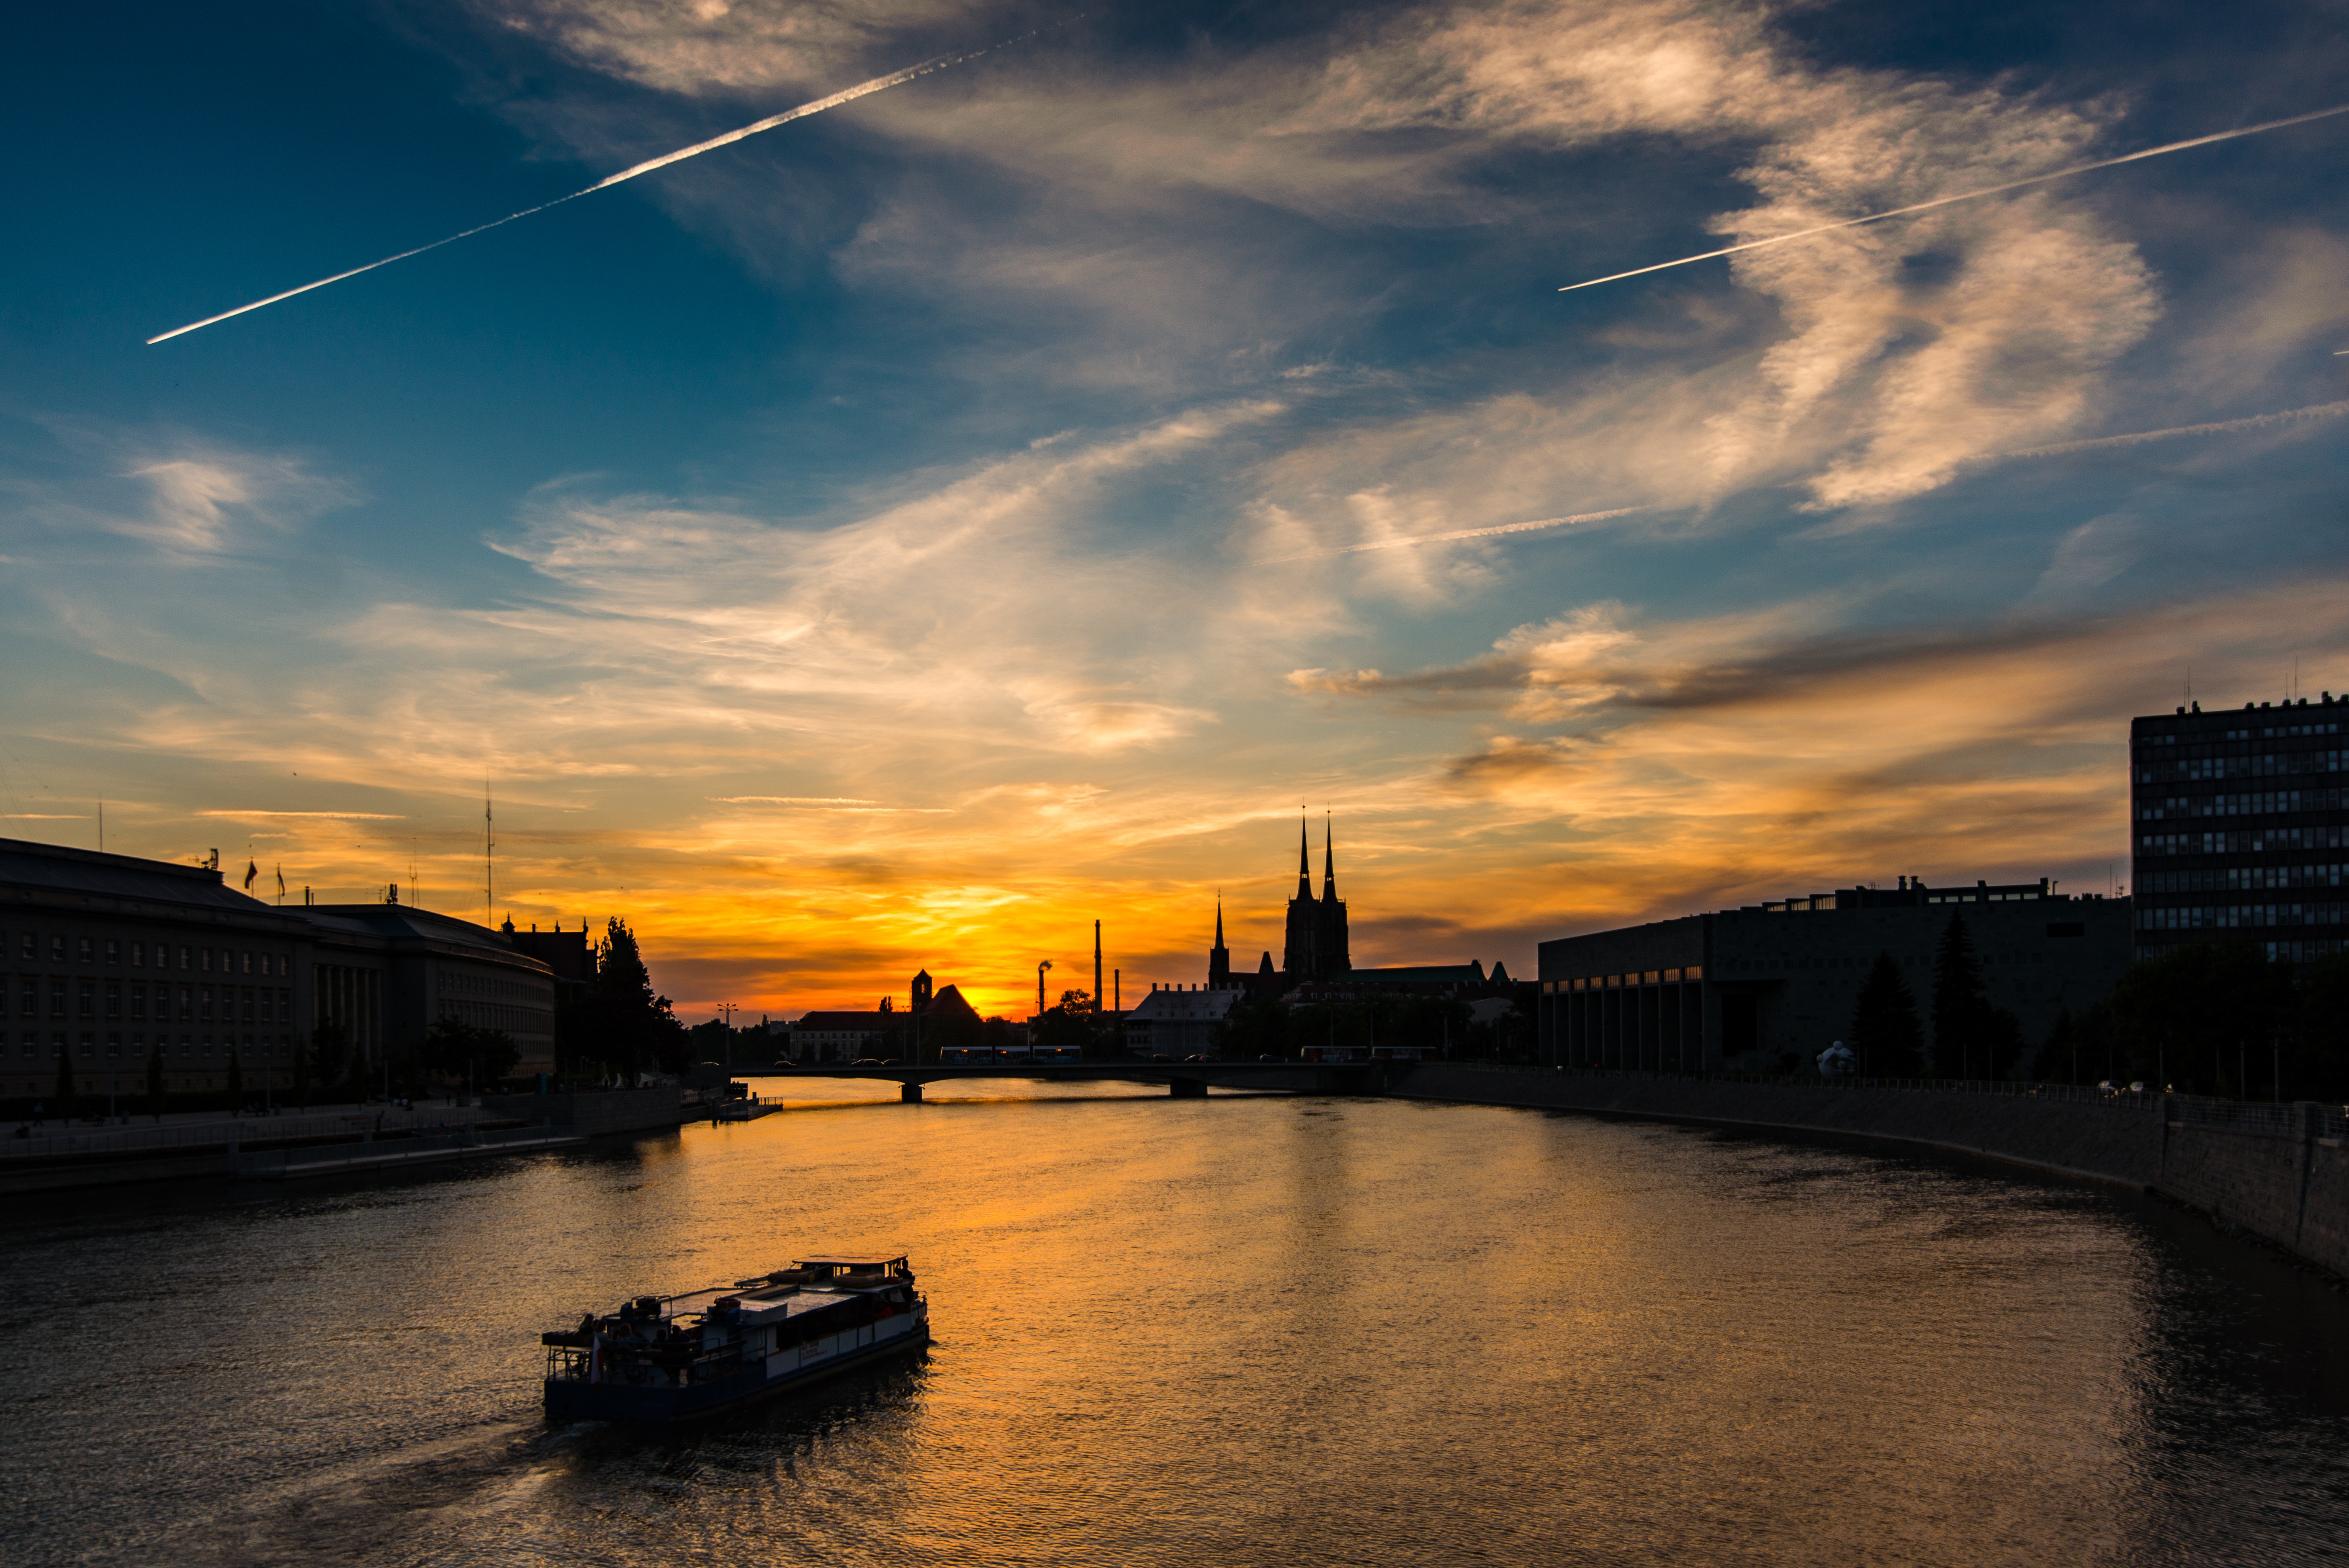
landscape, sea, water, horizon, cloud, architecture, sky, sun, sunrise, sunset, bridge, skyline, night, sunlight, morning, building, old, dawn, city, urban, river, cityscape, panorama, summer, travel, dusk, panoramic, europe, evening, reflection, waterway, poland, afterglow, wroc aw